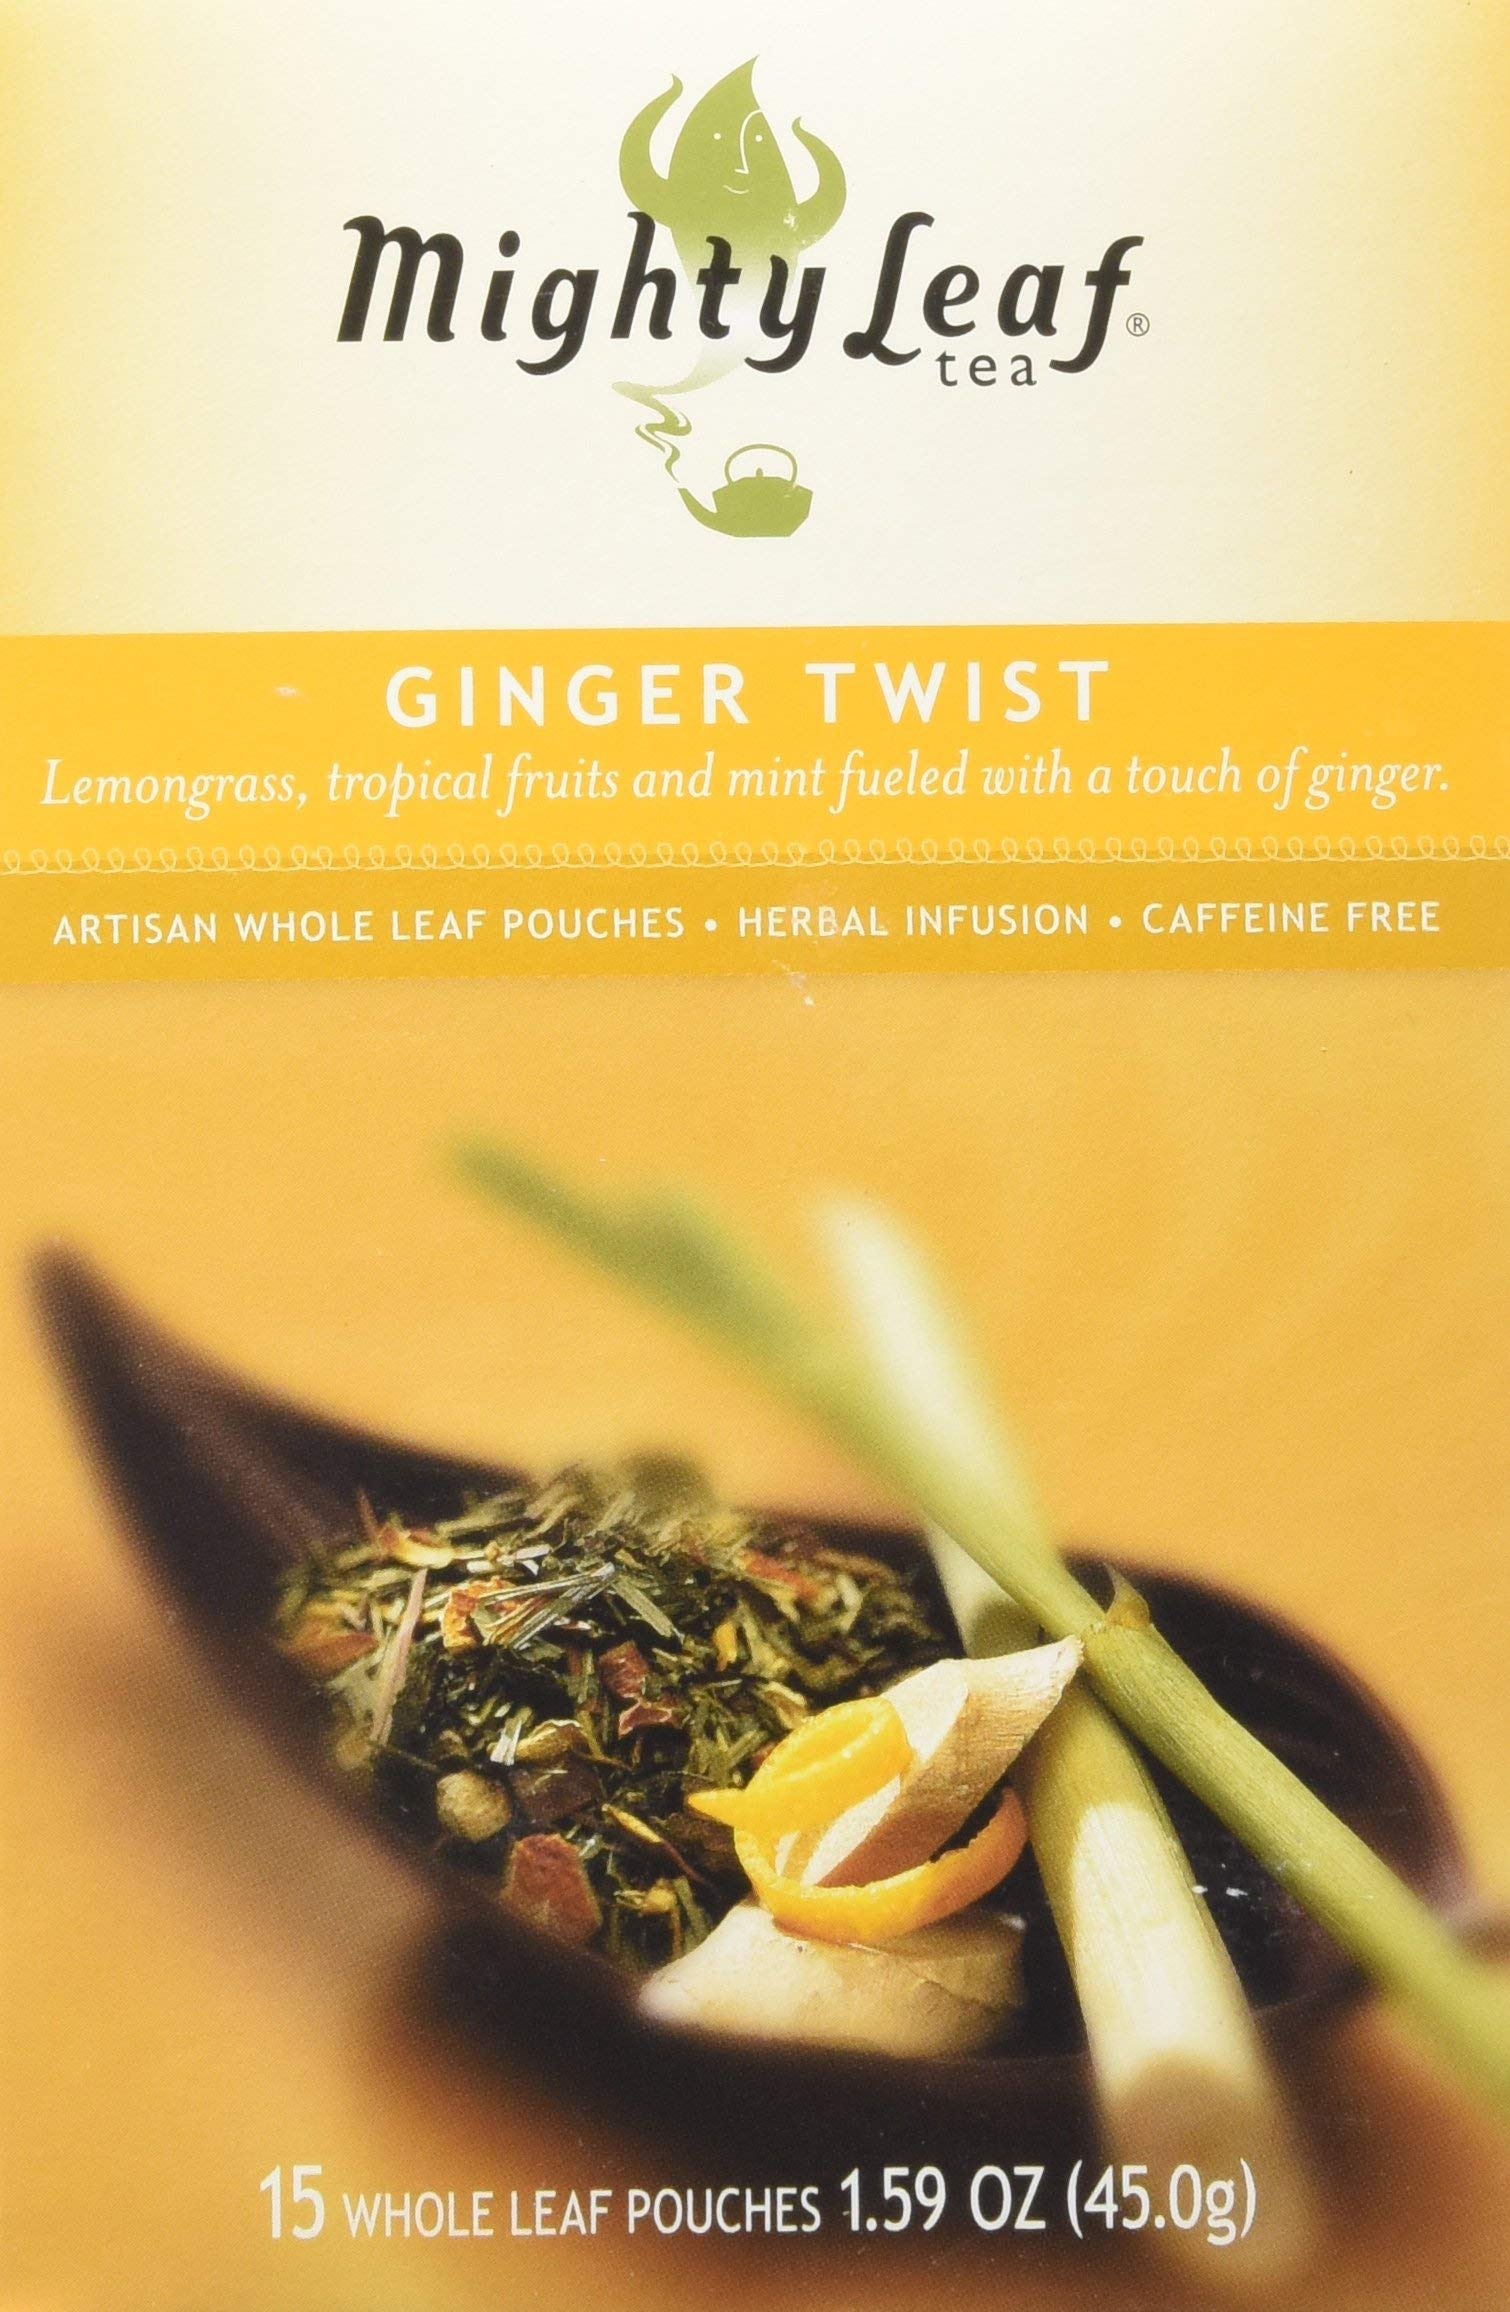
Item Name: MIGHTY LEAF Ginger Twist, 15 CT
Bullet Point: Vegan: Made without any animal products, including seafood, dairy, eggs or honey
Product Description: Tea Ginger Twist
Value: 15.0
Unit: Count

Price: 8.78